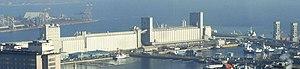
Port de Québec, secteur du Bassin Louise
Le port de Québec est le plus vieux port au Canada. Il est le 2ᵉ en importance au Québec et le dernier port en eau profonde du Saint-Laurent. Il est spécialisé dans le vrac solide et liquide ; les conteneurs étant plutôt réservé au port de Montréal. En 2012, plus de 33 millions de tonnes de marchandises ont été manutentionnées au port de Québec. Le Port de Québec est considéré légalement comme un territoire fédéral.